Lucena, Córdoba

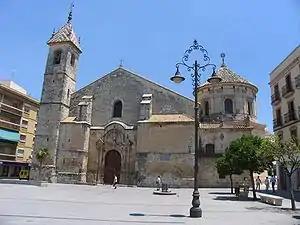
Church of St. Matthew

Easter, or Semana Santa, is the most important celebration taking place yearly in Lucena, just like in most parts of Spain. However, Lucena's Semana Santa, declared of Special Tourist Interest, is well known for its peculiar and unique way of porting or carrying the "pasos" or processions. All these "pasos" are formed by at least one sculpture, most of the time hundreds of years old. They are carried on shoulders as nowhere else in Andalusia, all porters uncovered (unlike the Seville way) and at the same level (unlike the Málaga way). The way processions are carried in Lucena is called "santería", and it is a particular trait to the city. Santería can best be appreciated on Easter Thursday (Jueves Santo) where 9 "pasos" take the streets. Not to be missed are the Cristo de la Columna, by most renowned sculptor Pedro Roldán, created in 1675, and the impressive Cristo de la Sangre, brought from the Spanish Americas in the beginning of the 17th century.